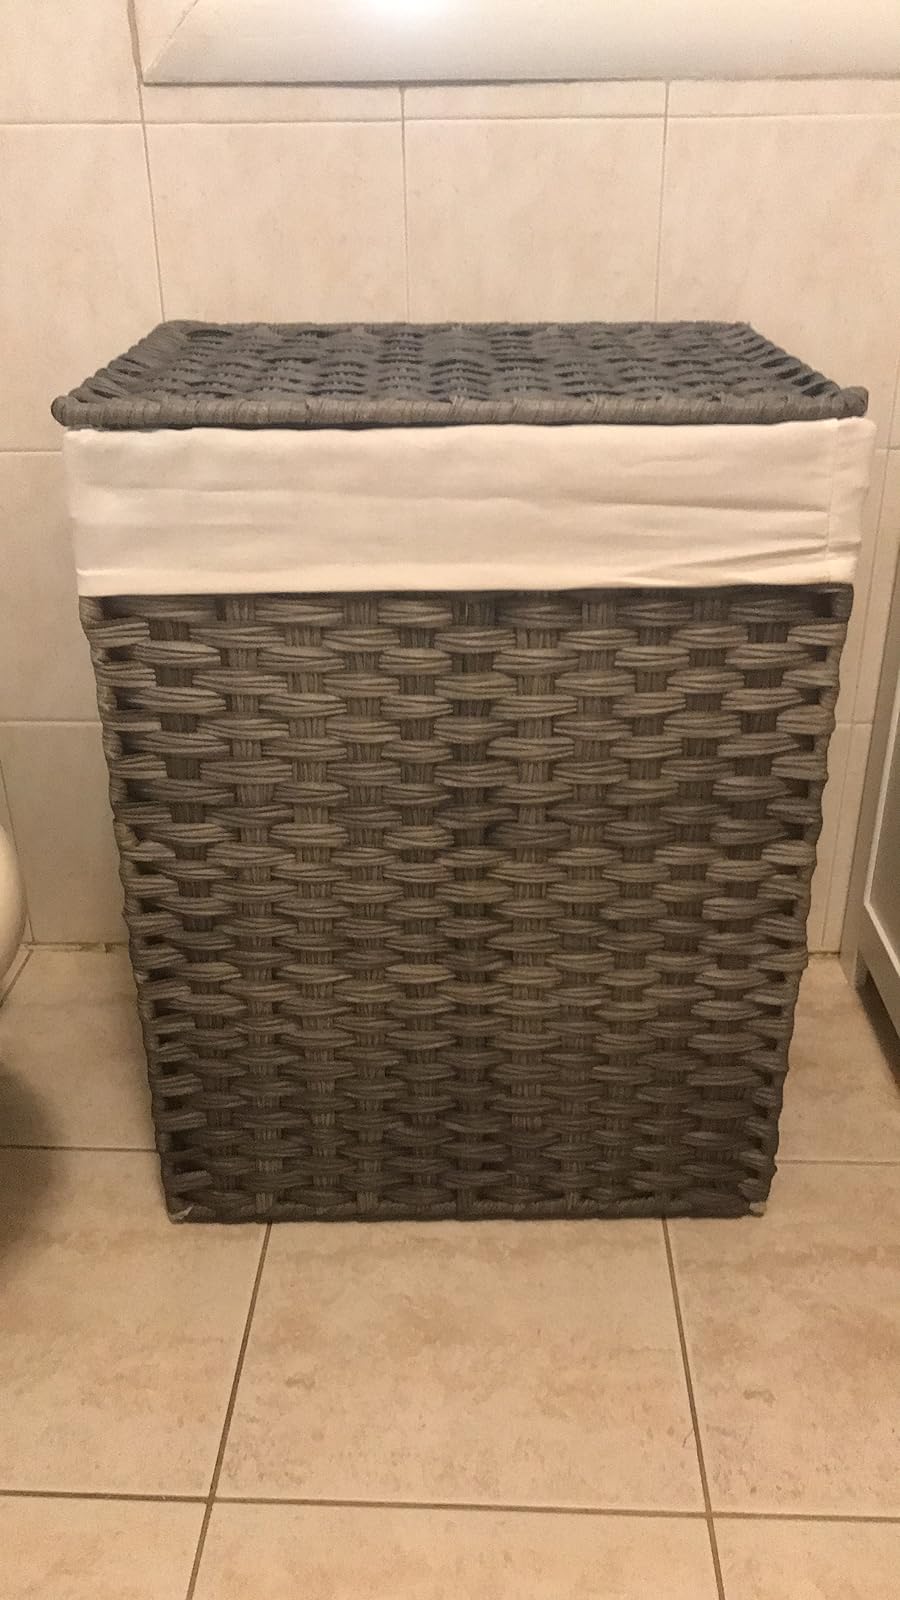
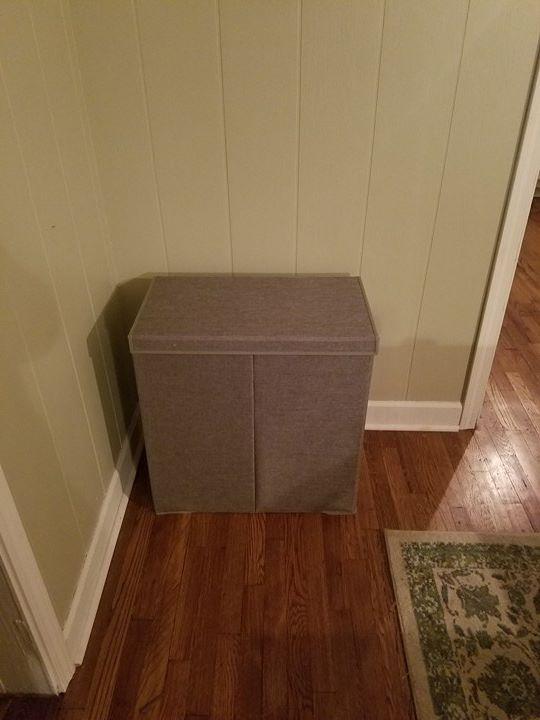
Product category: items_hamper
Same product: no